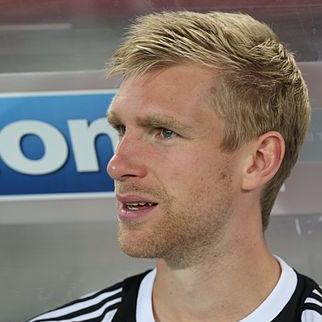
Age: 27